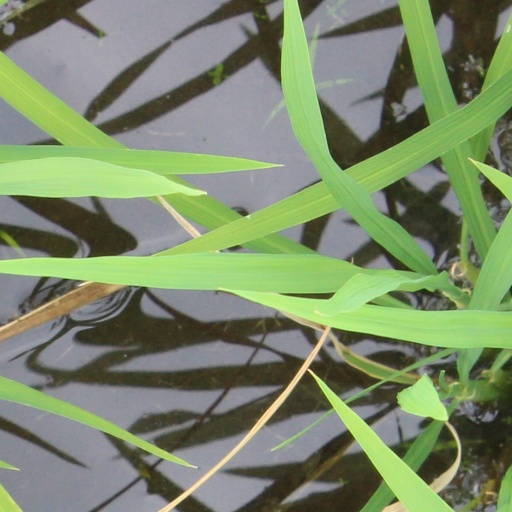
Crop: rice